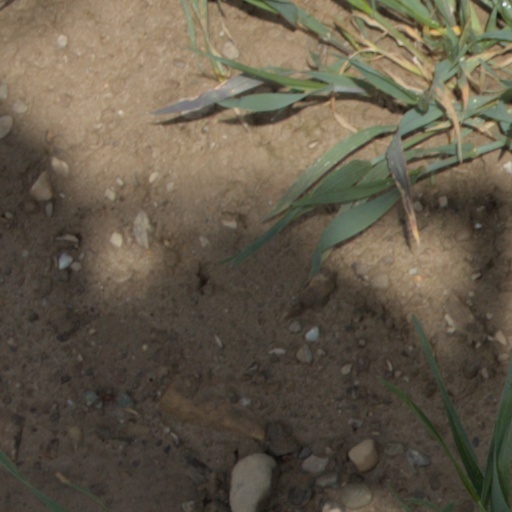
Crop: wheat